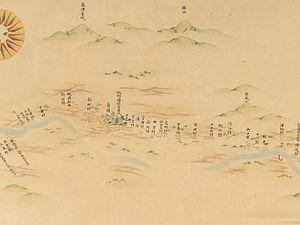
Le domaine de Nagaoka est un fief féodal japonais de l'époque d'Edo situé dans la province d'Echigo. Il était dirigé à partir du château de Nagaoka dans l'actuelle ville de Nagaoka. Il est également appelé « domaine d'Echigo-Nagaoka » pour le distinguer du plus petit domaine de Yamashiro-Nagaoka de la ville de Nagaokakyo. Le domaine est dirigé par le clan Makino pendant la majeure partie de son histoire. Il est également le théâtre de violents combats de la guerre de Boshin durant l'été 1868. L'amiral Isoroku Yamamoto est le fils d'un samouraï de Nagaoka.